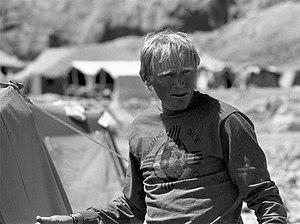
Anatoli Nikolaïevitch Boukreïev, né le 16 janvier 1958 à Korkino et décédé le 25 décembre 1997 dans l'Annapurna, est un alpiniste et guide de haute montagne kazakh.